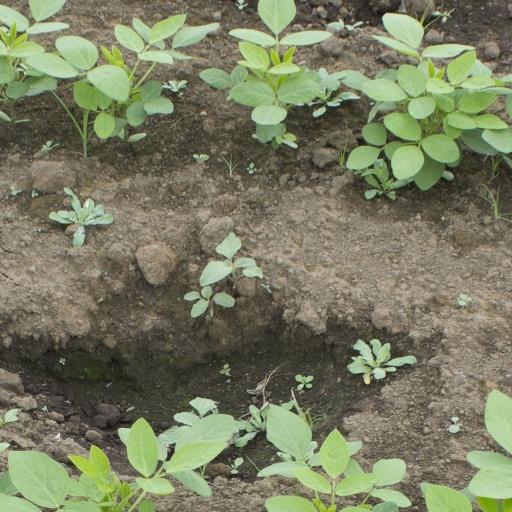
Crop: soybean